Hurricane Rita tornado outbreak

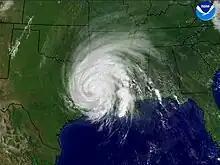
A satellite view of Hurricane Rita, rotating counterclockwise, over Louisiana and Mississippi. The hurricane appears as a white circular cyclone at the center of the image; the Gulf of Mexico is visible below it. At the top-right corner of the image is the logo of the National Oceanic and Atmospheric Administration.

The first indications that a potentially severe and tornadic event would result from Hurricane Rita were on September 22, when models showed that an area of wind shear located over East Texas would be favorable for tornadoes to develop from the hurricane's rainbands. The Storm Prediction Center (SPC) posted a slight risk for severe weather for the region in their Day 3 Severe Thunderstorm Outlook issued at 0738 UTC on September 22. The slight risk area was expanded to include areas of Louisiana and Mississippi the following day, as the SPC noted the possibility of tornadoes forming within small supercells embedded within Rita's rainbands. During the first day of the tornado outbreak, the slight risk region was further expanded to account for Rita's expanding wind field.